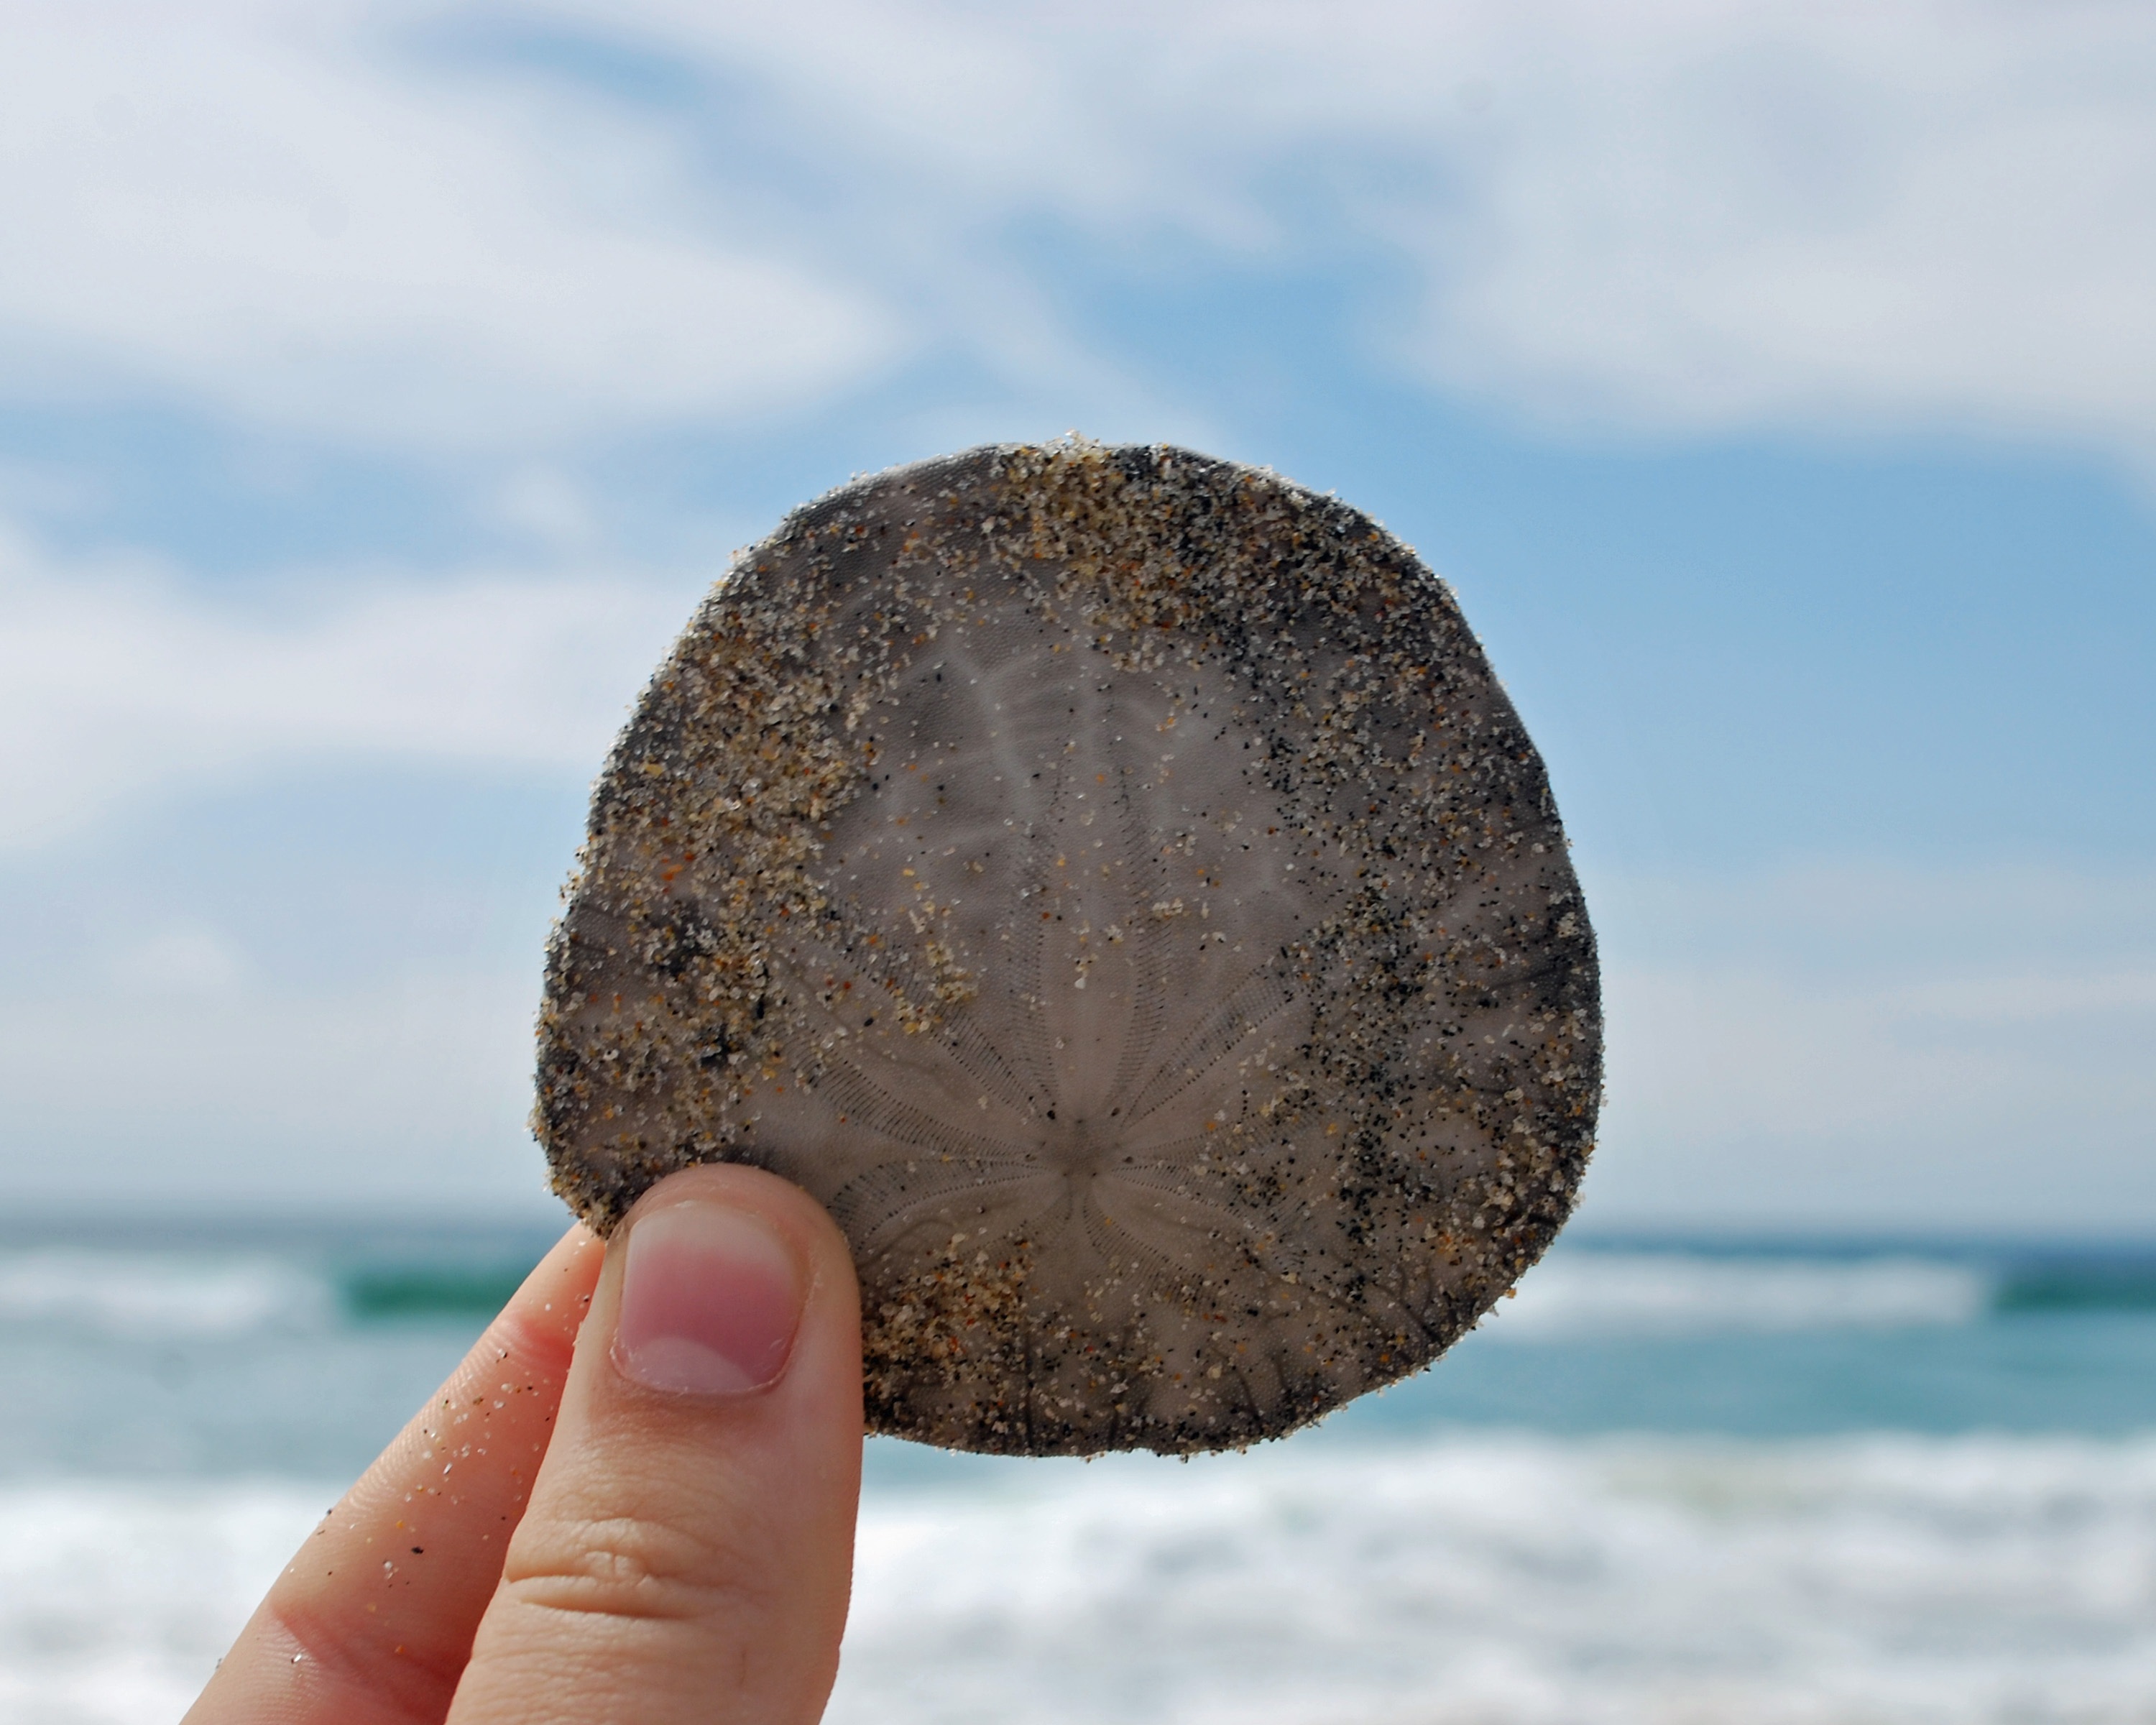
hand, beach, sea, coast, nature, sand, rock, ocean, sky, sunlight, shore, summer, vacation, seascape, holiday, material, seashell, close up, outdoors, dollar, macro photography, sand dollar